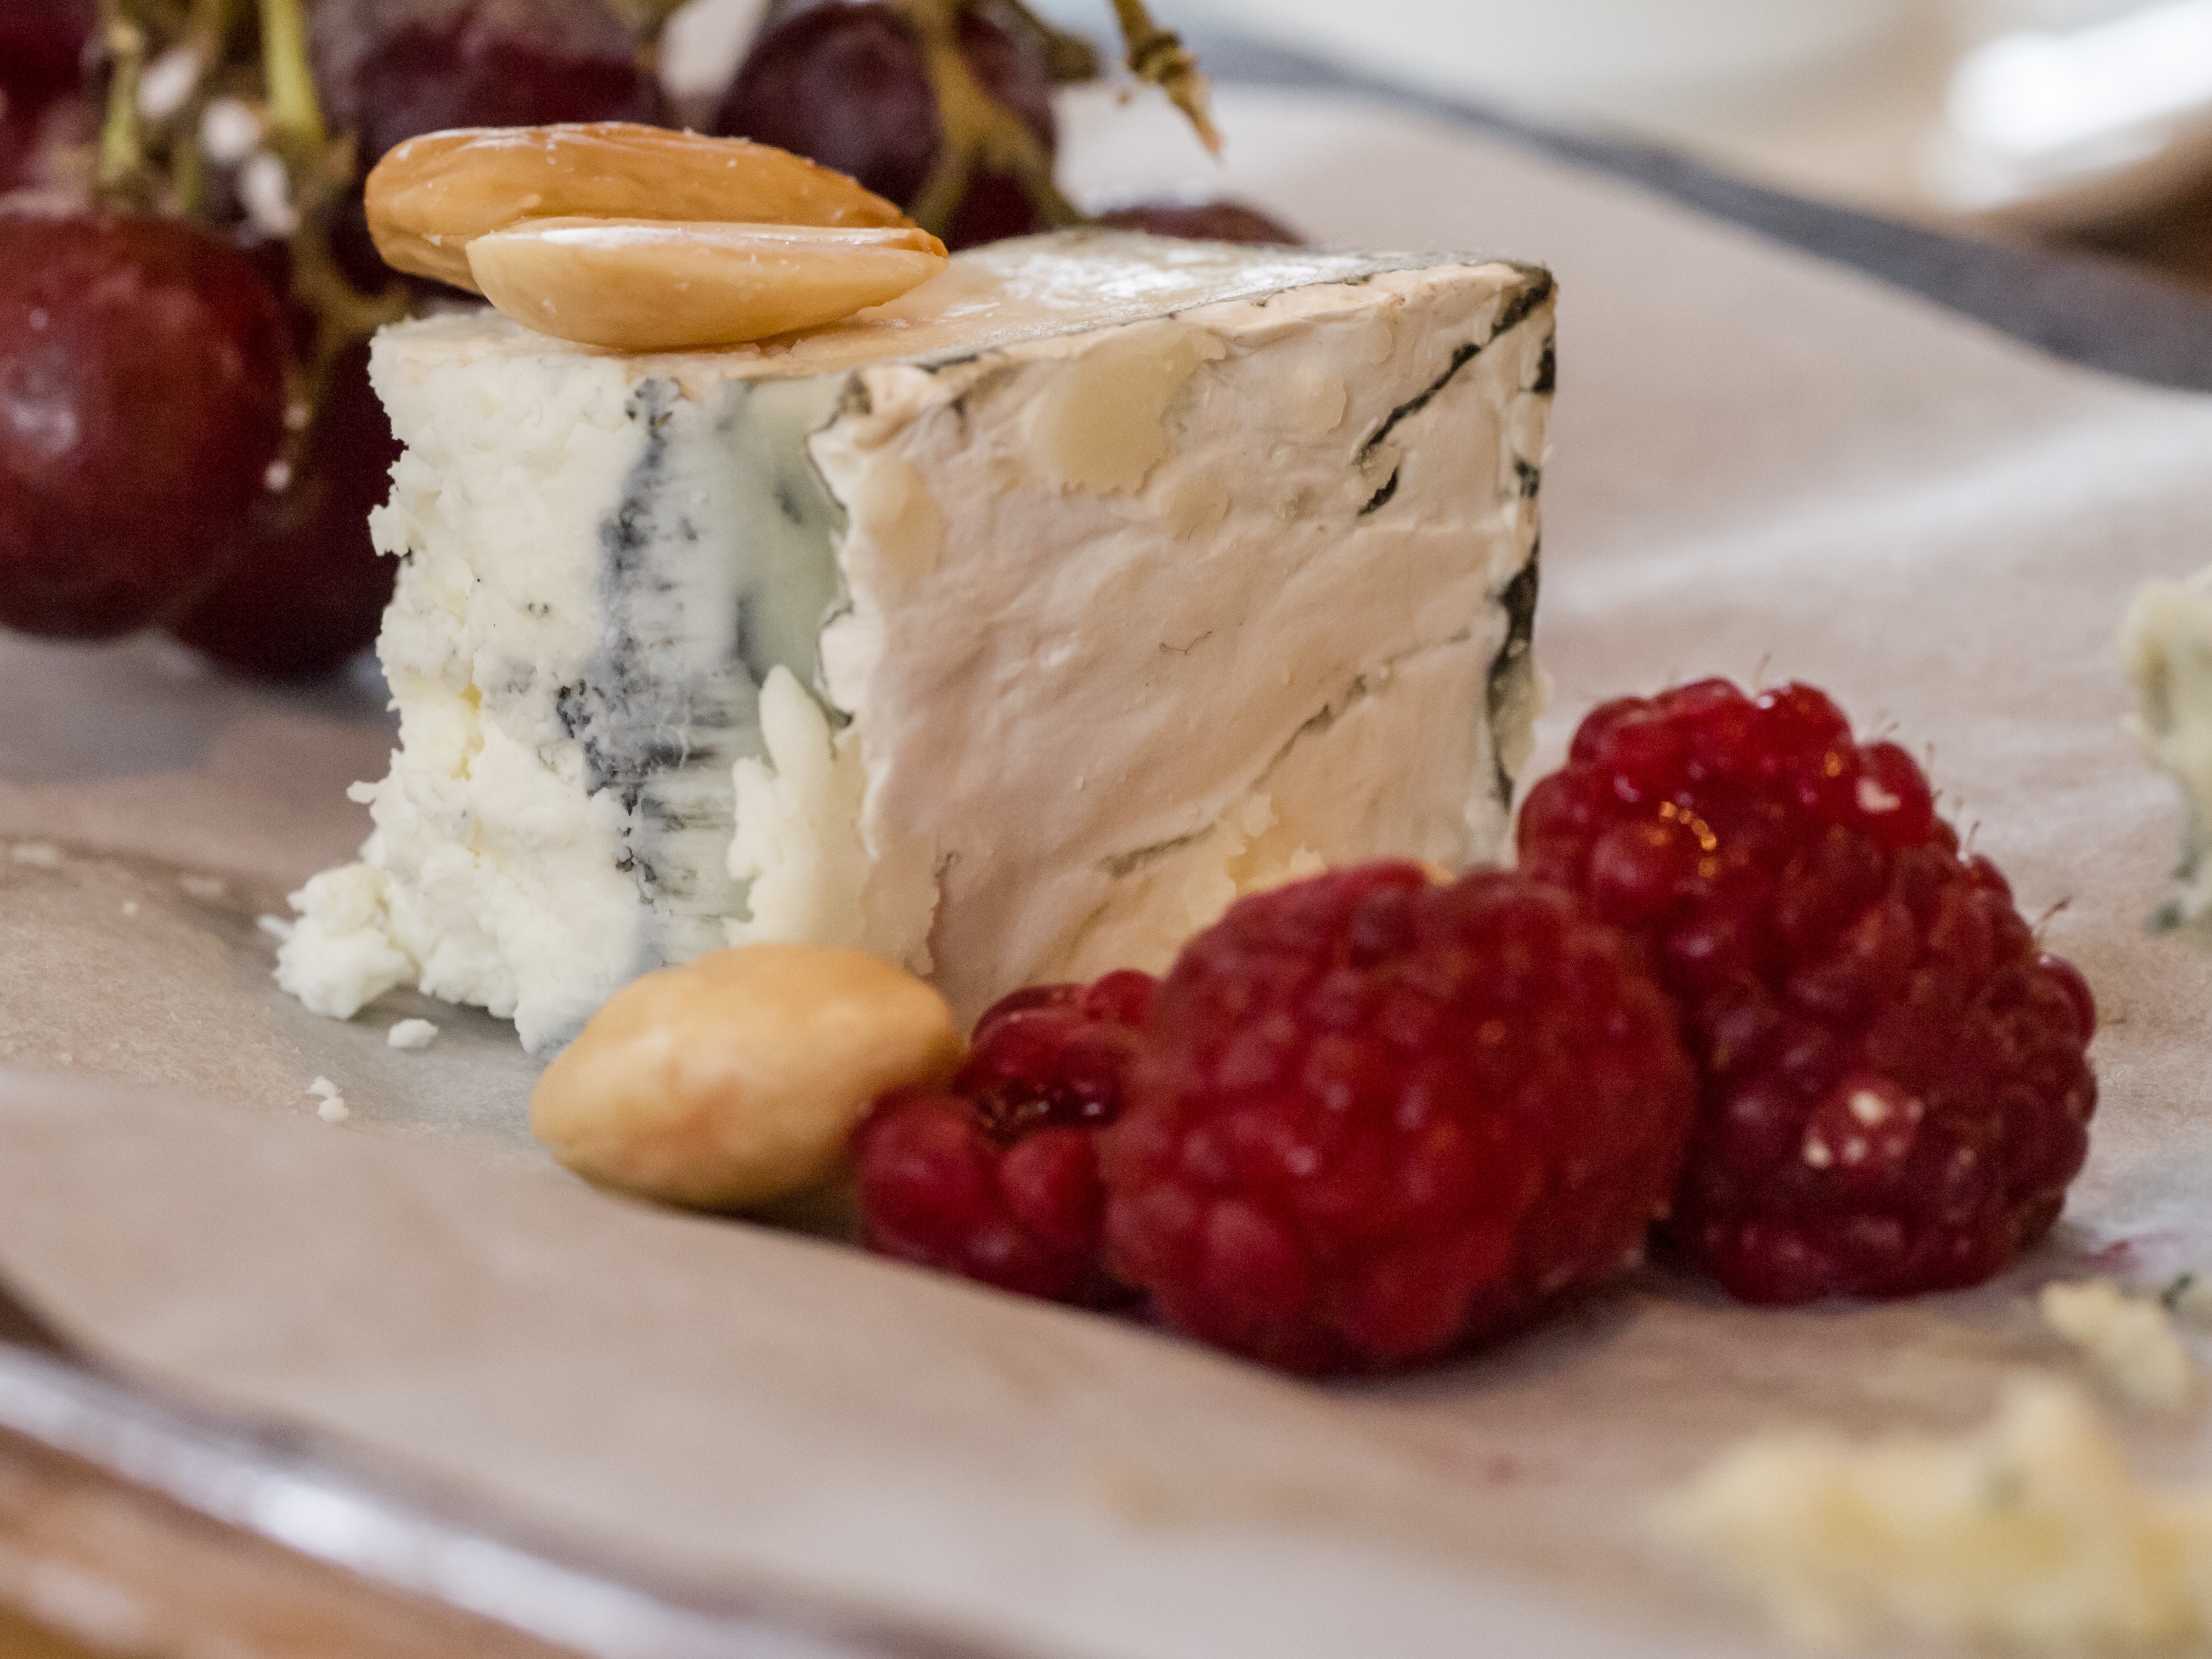
plant, raspberry, fruit, berry, dish, meal, food, produce, breakfast, snack, ice cream, dessert, dairy product, cheese, whipped cream, nuts, cheesecake, pavlova